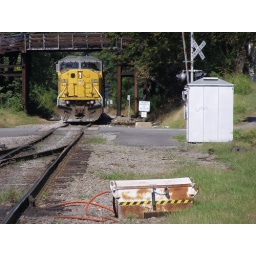
coal for White Bluff power plant waitsfor a southbound trip @ 13th street in NLRjust under the old bridge